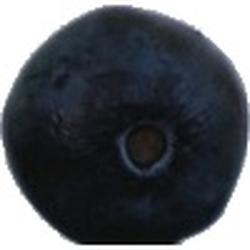
Label: Blueberry